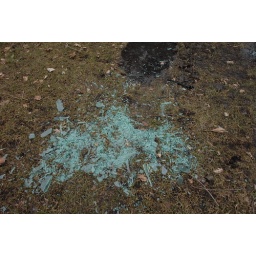
front yard damage from auto accident on 3/15/2008 at 1:41am. note plastic and glass in grass embedded in dirt.